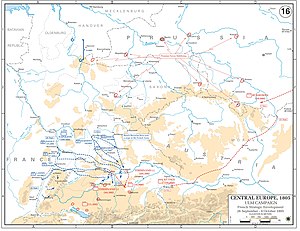
Ulm-felttoget / Felttoget / Den franske invasion
Den franske invasion i slutningen af september og begyndelsen af oktober overraskede østrigerne og afbrød deres kommunikationslinjer.
Ulm-felttoget var en række franske og bayerske troppebevægelser og slag med det formål at at udmanøvrere og fange en østrigsk hær i 1805 under Den tredje koalition under Napoleonskrigene. Slaget stod i nærheden af og i den schwabiske by Ulm. Den franske Grande Armée ledet af kejser Napoleon 1. af Frankrig bestod af 210.000 mand i syv armékorps, der forsøgte at drive de østrigske styrker tilbage over Donau, før russiske forstærkninger kunne nå frem. Ved ilmarch lykkedes det Napoleon at fange en østrigsk hær på 23.000 mænd under kommando af general Mack den 20. oktober ved Ulm. Det bragte det samlede antal østrigske krigsfanger under felttoget op på 60.000. Felttoget betragtes som et strategisk mesterstykke og lå til grund for Schlieffen-planen, der lå klar i begyndelsen af det 20. århundrede.